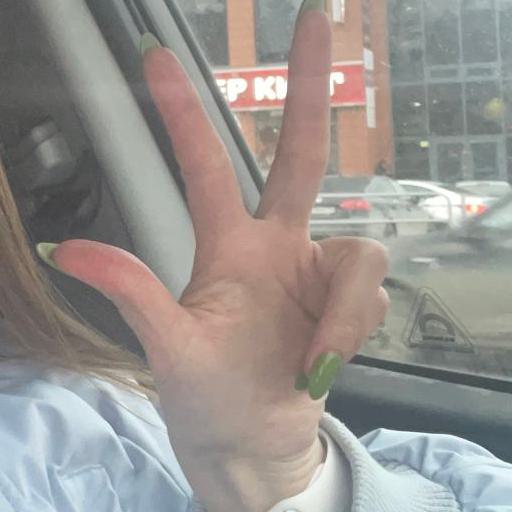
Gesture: three2